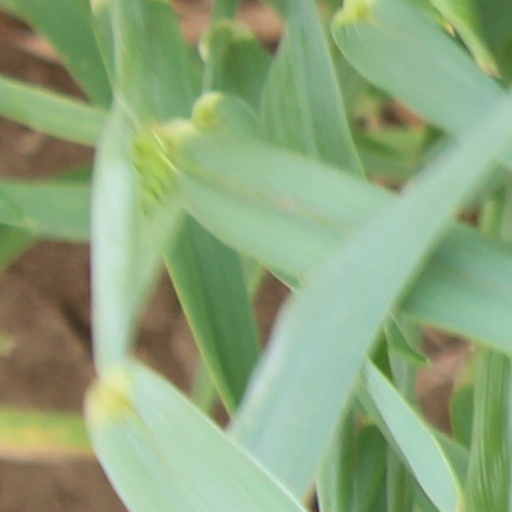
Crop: wheat